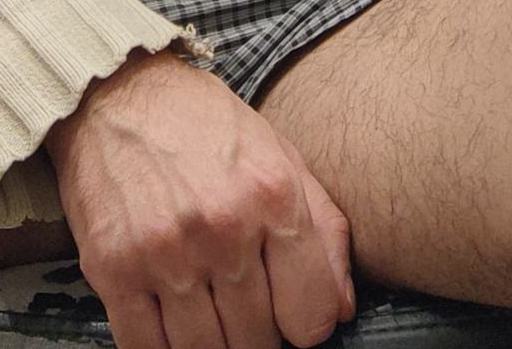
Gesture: no_gesture